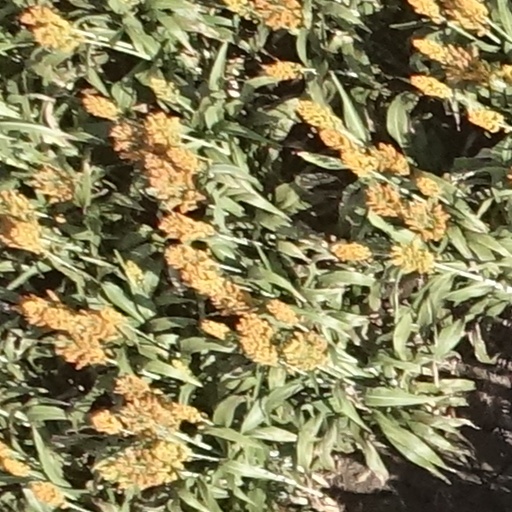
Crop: sorghum